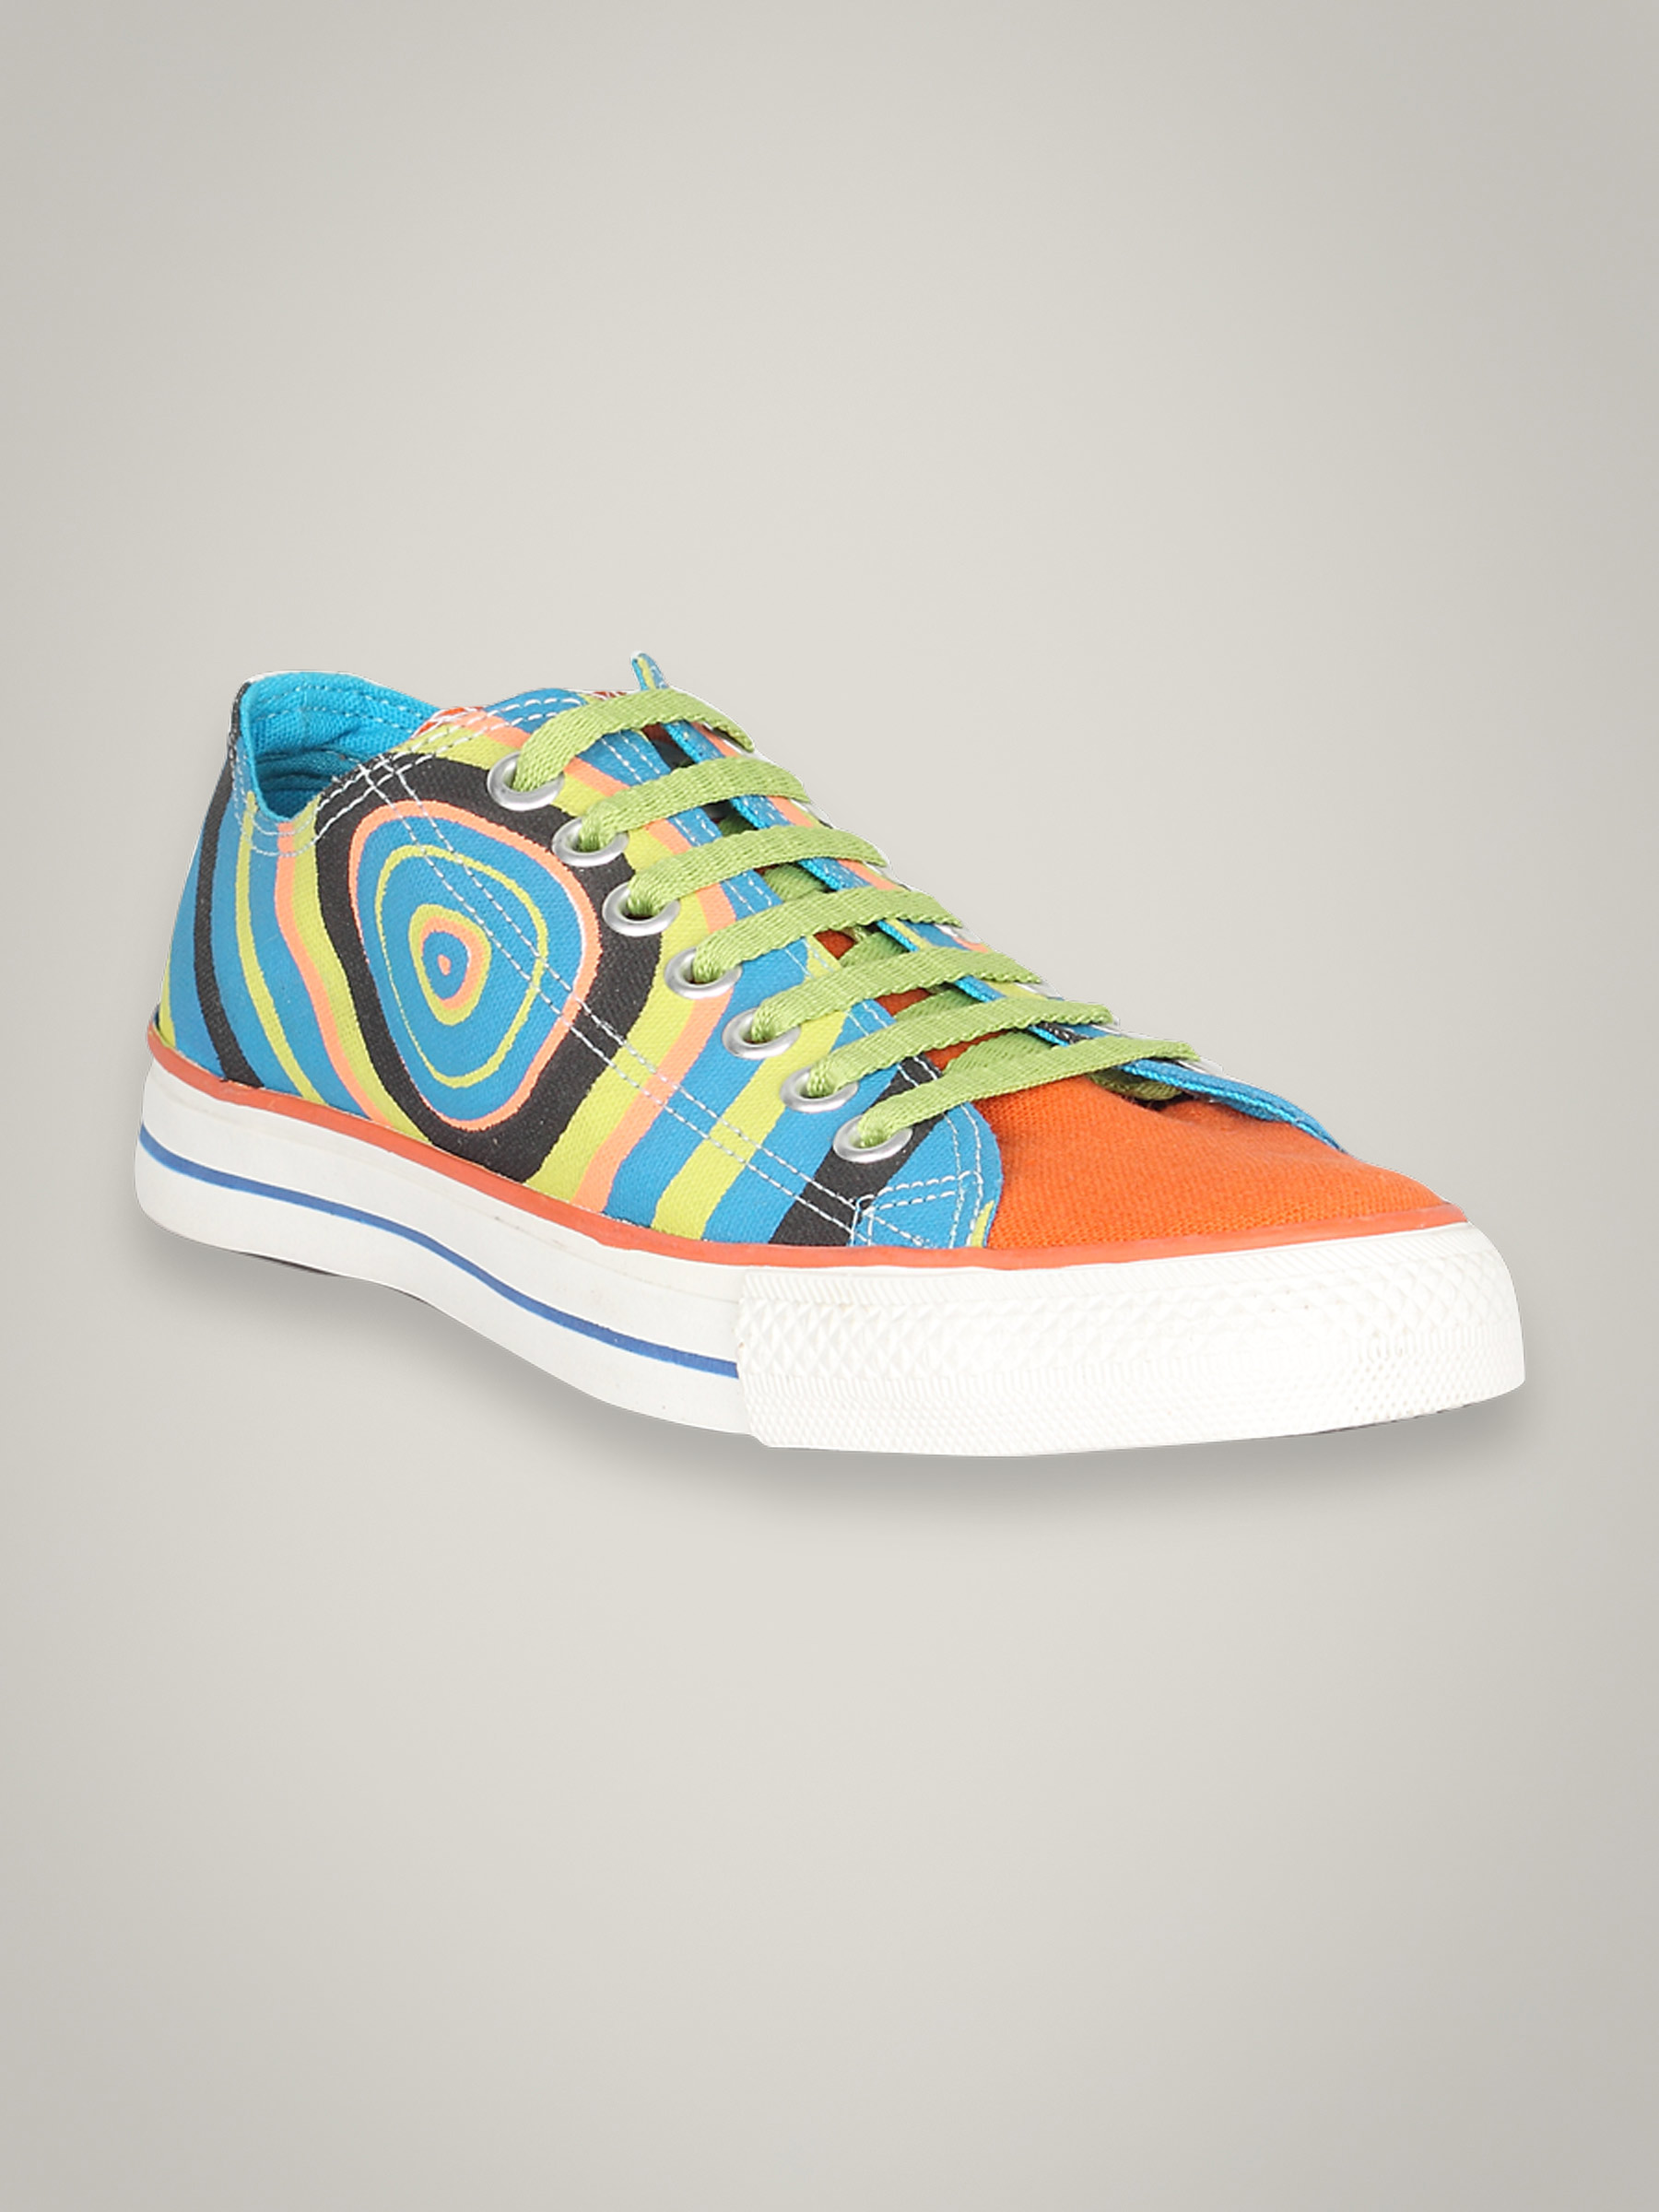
Converse Unisex Cyclone Print Ox Orange Shoe
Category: Footwear / Shoes / Casual Shoes
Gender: Unisex
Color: Orange
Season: Summer 2011
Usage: Casual